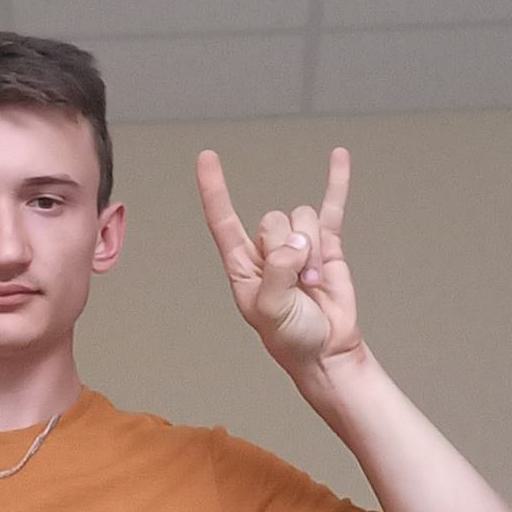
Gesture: rock